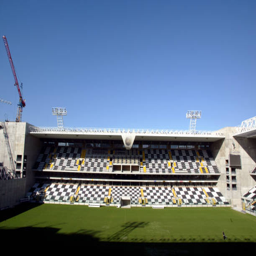
home and venue for football competition